Cookbook

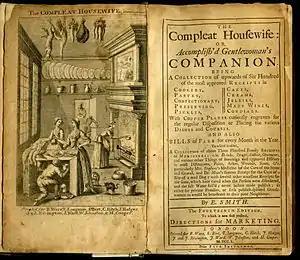
Eliza Smith's "The Compleat Housewife", 1727

Recipes in cookbooks are organized in various ways: by course (appetizer, first course, main course, dessert), by main ingredient, by cooking technique, alphabetically, by region or country, and so on. They may include illustrations of finished dishes and preparation steps; discussions of cooking techniques, advice on kitchen equipment, ingredients, tips, and substitutions; historical and cultural notes; and so on.